Yoshinari Station

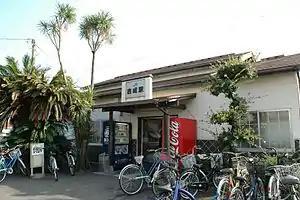
Yoshinari Station in 2005

is a passenger railway station located in the city of Tokushima, Tokushima Prefecture, Japan. It is operated by JR Shikoku and has the station number "T02".